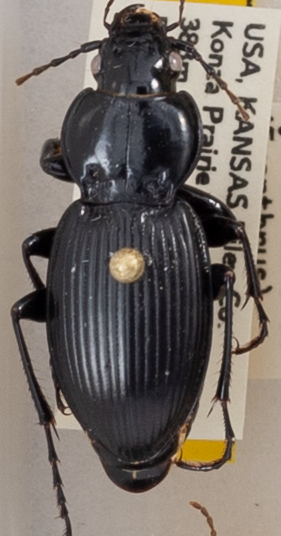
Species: Cyclotrachelus sodalis colossus
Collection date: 2020-07-13
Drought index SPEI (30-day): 0.24
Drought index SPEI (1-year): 0.71
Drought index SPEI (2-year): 2.09